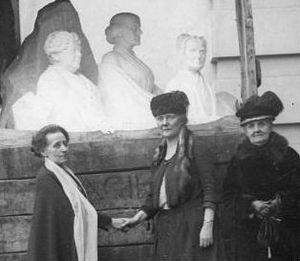
Adelaide Johnson, née en 1859 et décédée en 1955 est une sculptrice américaine dont des œuvres sont présentes au Capitole des États-Unis et une féministe qui s'est engagée pour l'égalité des droits entre les hommes et les femmes.